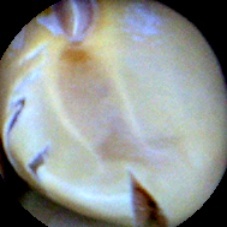
Label: Broken